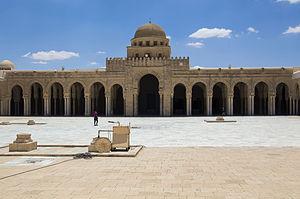
Ceci est une chronologie de l'architecture, c'est-à-dire des évènements les plus importants s'étant produits dans le monde de l'architecture.